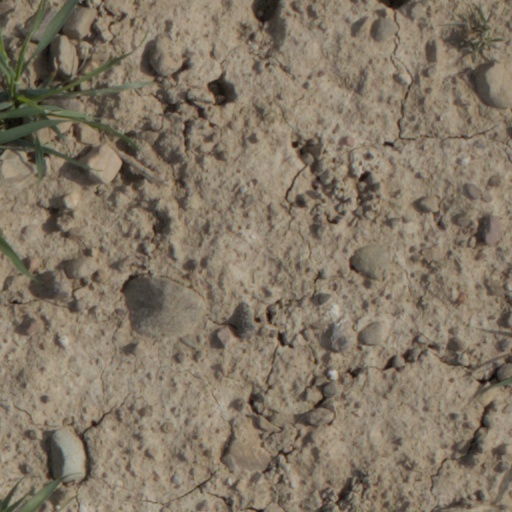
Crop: wheat